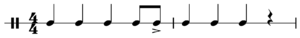
Tango (dans) / Stilarter
Rytmen i tango.[16]
Tango er en pardans, som opstod i 1880'erne langs bredderne af Río de La Plata i grænseområdet mellem Argentina og Uruguay. Dansen udvikledes i områdets fattigkvarterer, hvor indfødte sydamerikanere boede sammen med efterkommerne af afrikanske slaver og indvandrede europæere. I tangoen er træk fra den tyske vals, den tjekkiske polka, den polske mazurka og den bøhmiske schottisch forenet med træk fra cubansk habanera, afrikansk candombe og argentinsk milonga. Senere spredte tangoen sig til resten af verden, hvor den i dag danses på en række forskellige måder.